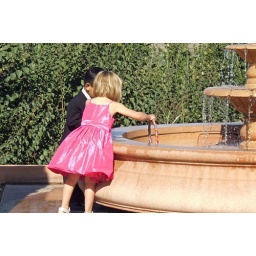
The flower girl and ring bearer playing in the fountain